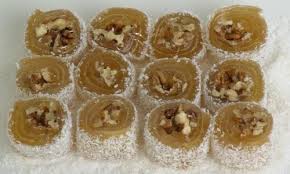
Yemek: lokum